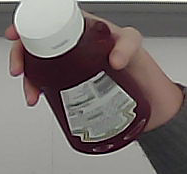
Product: heinz_ketchup